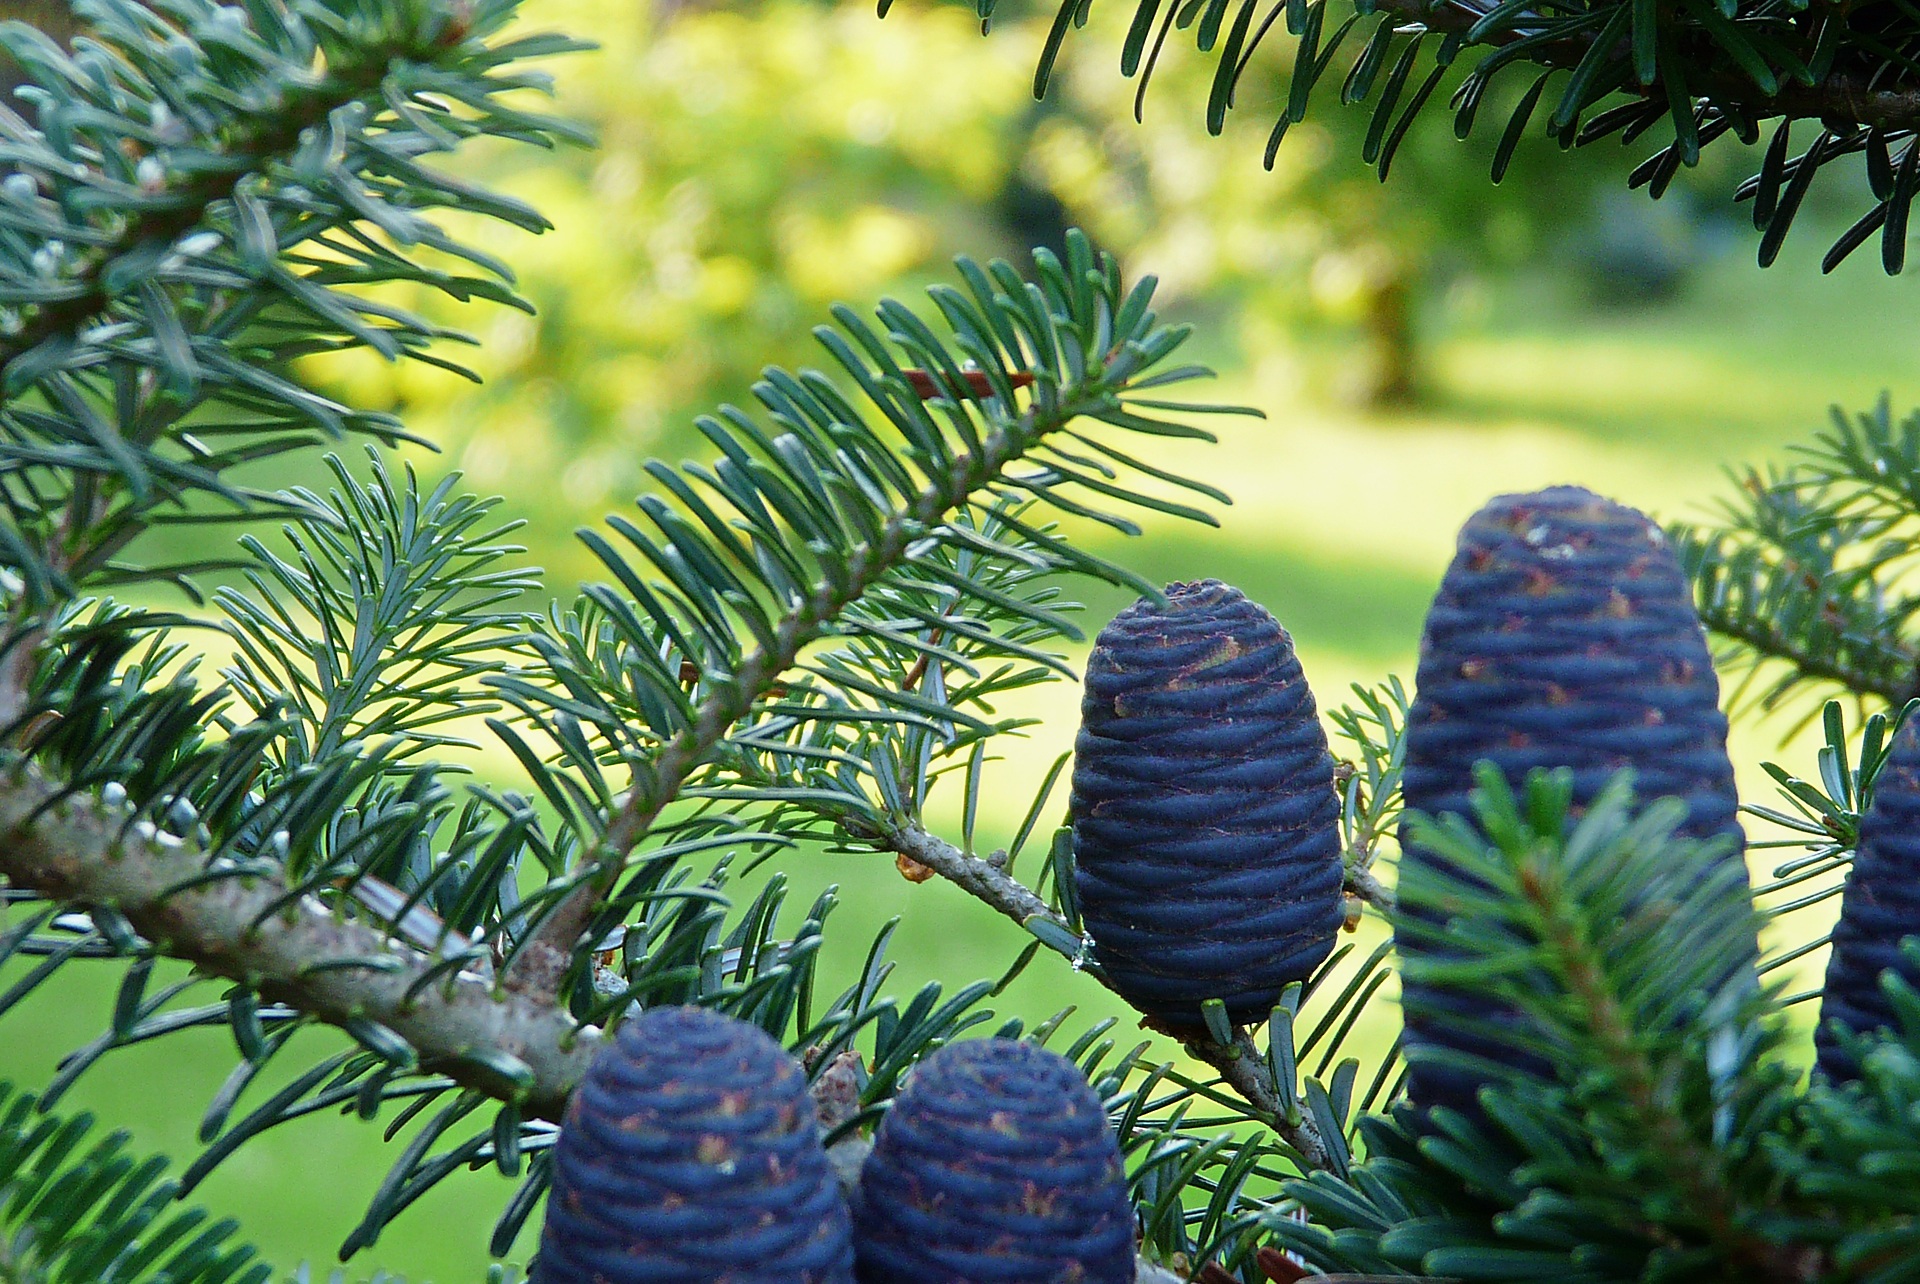
tree, branch, needle, plant, leaf, flower, evergreen, botany, garden, fir, flora, conifer, spruce, shrub, needles, cones, larch, ecosystem, biome, pine family, woody plant, temperate coniferous forest, land plant, arecales, conifer cone, korean fir